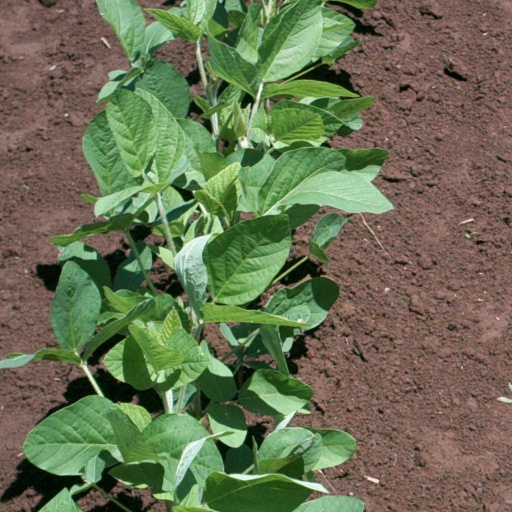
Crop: soybean